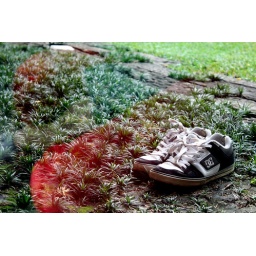
The reflection of the red bean bag in the glass made me like the photo even more.